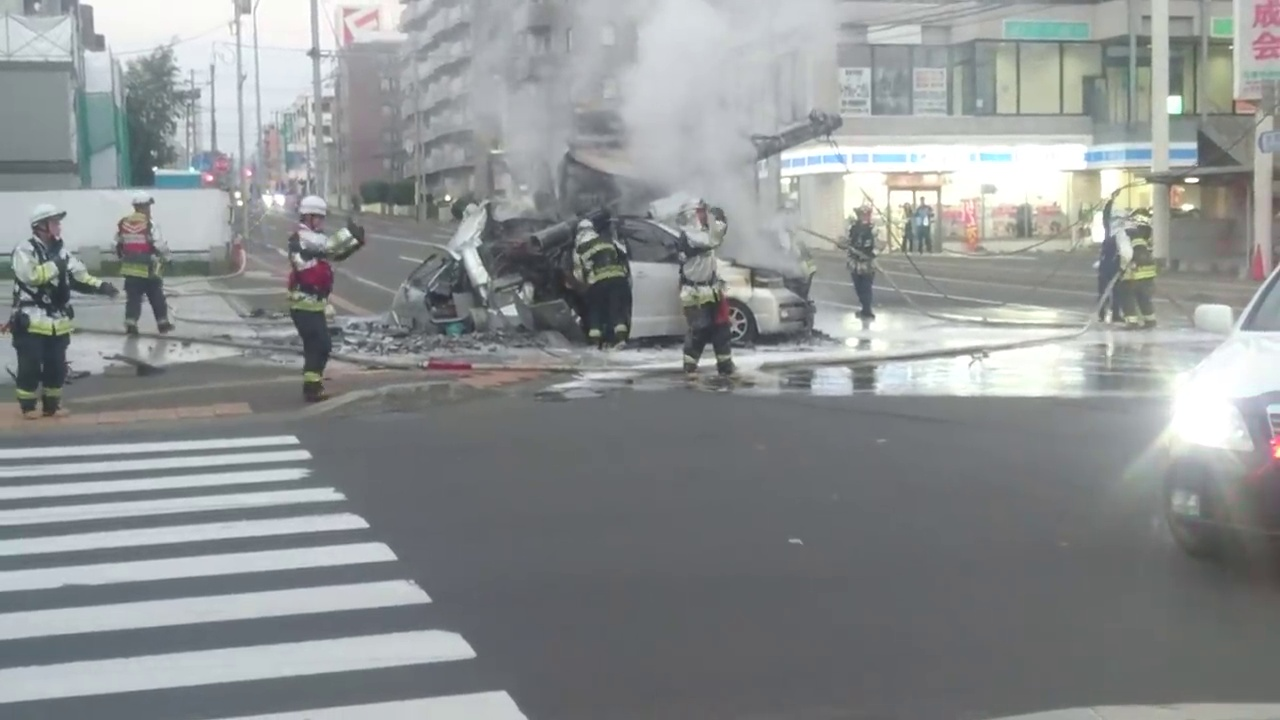
Fire: no
Smoke: yes